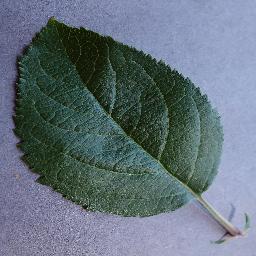
Label: Apple___healthy